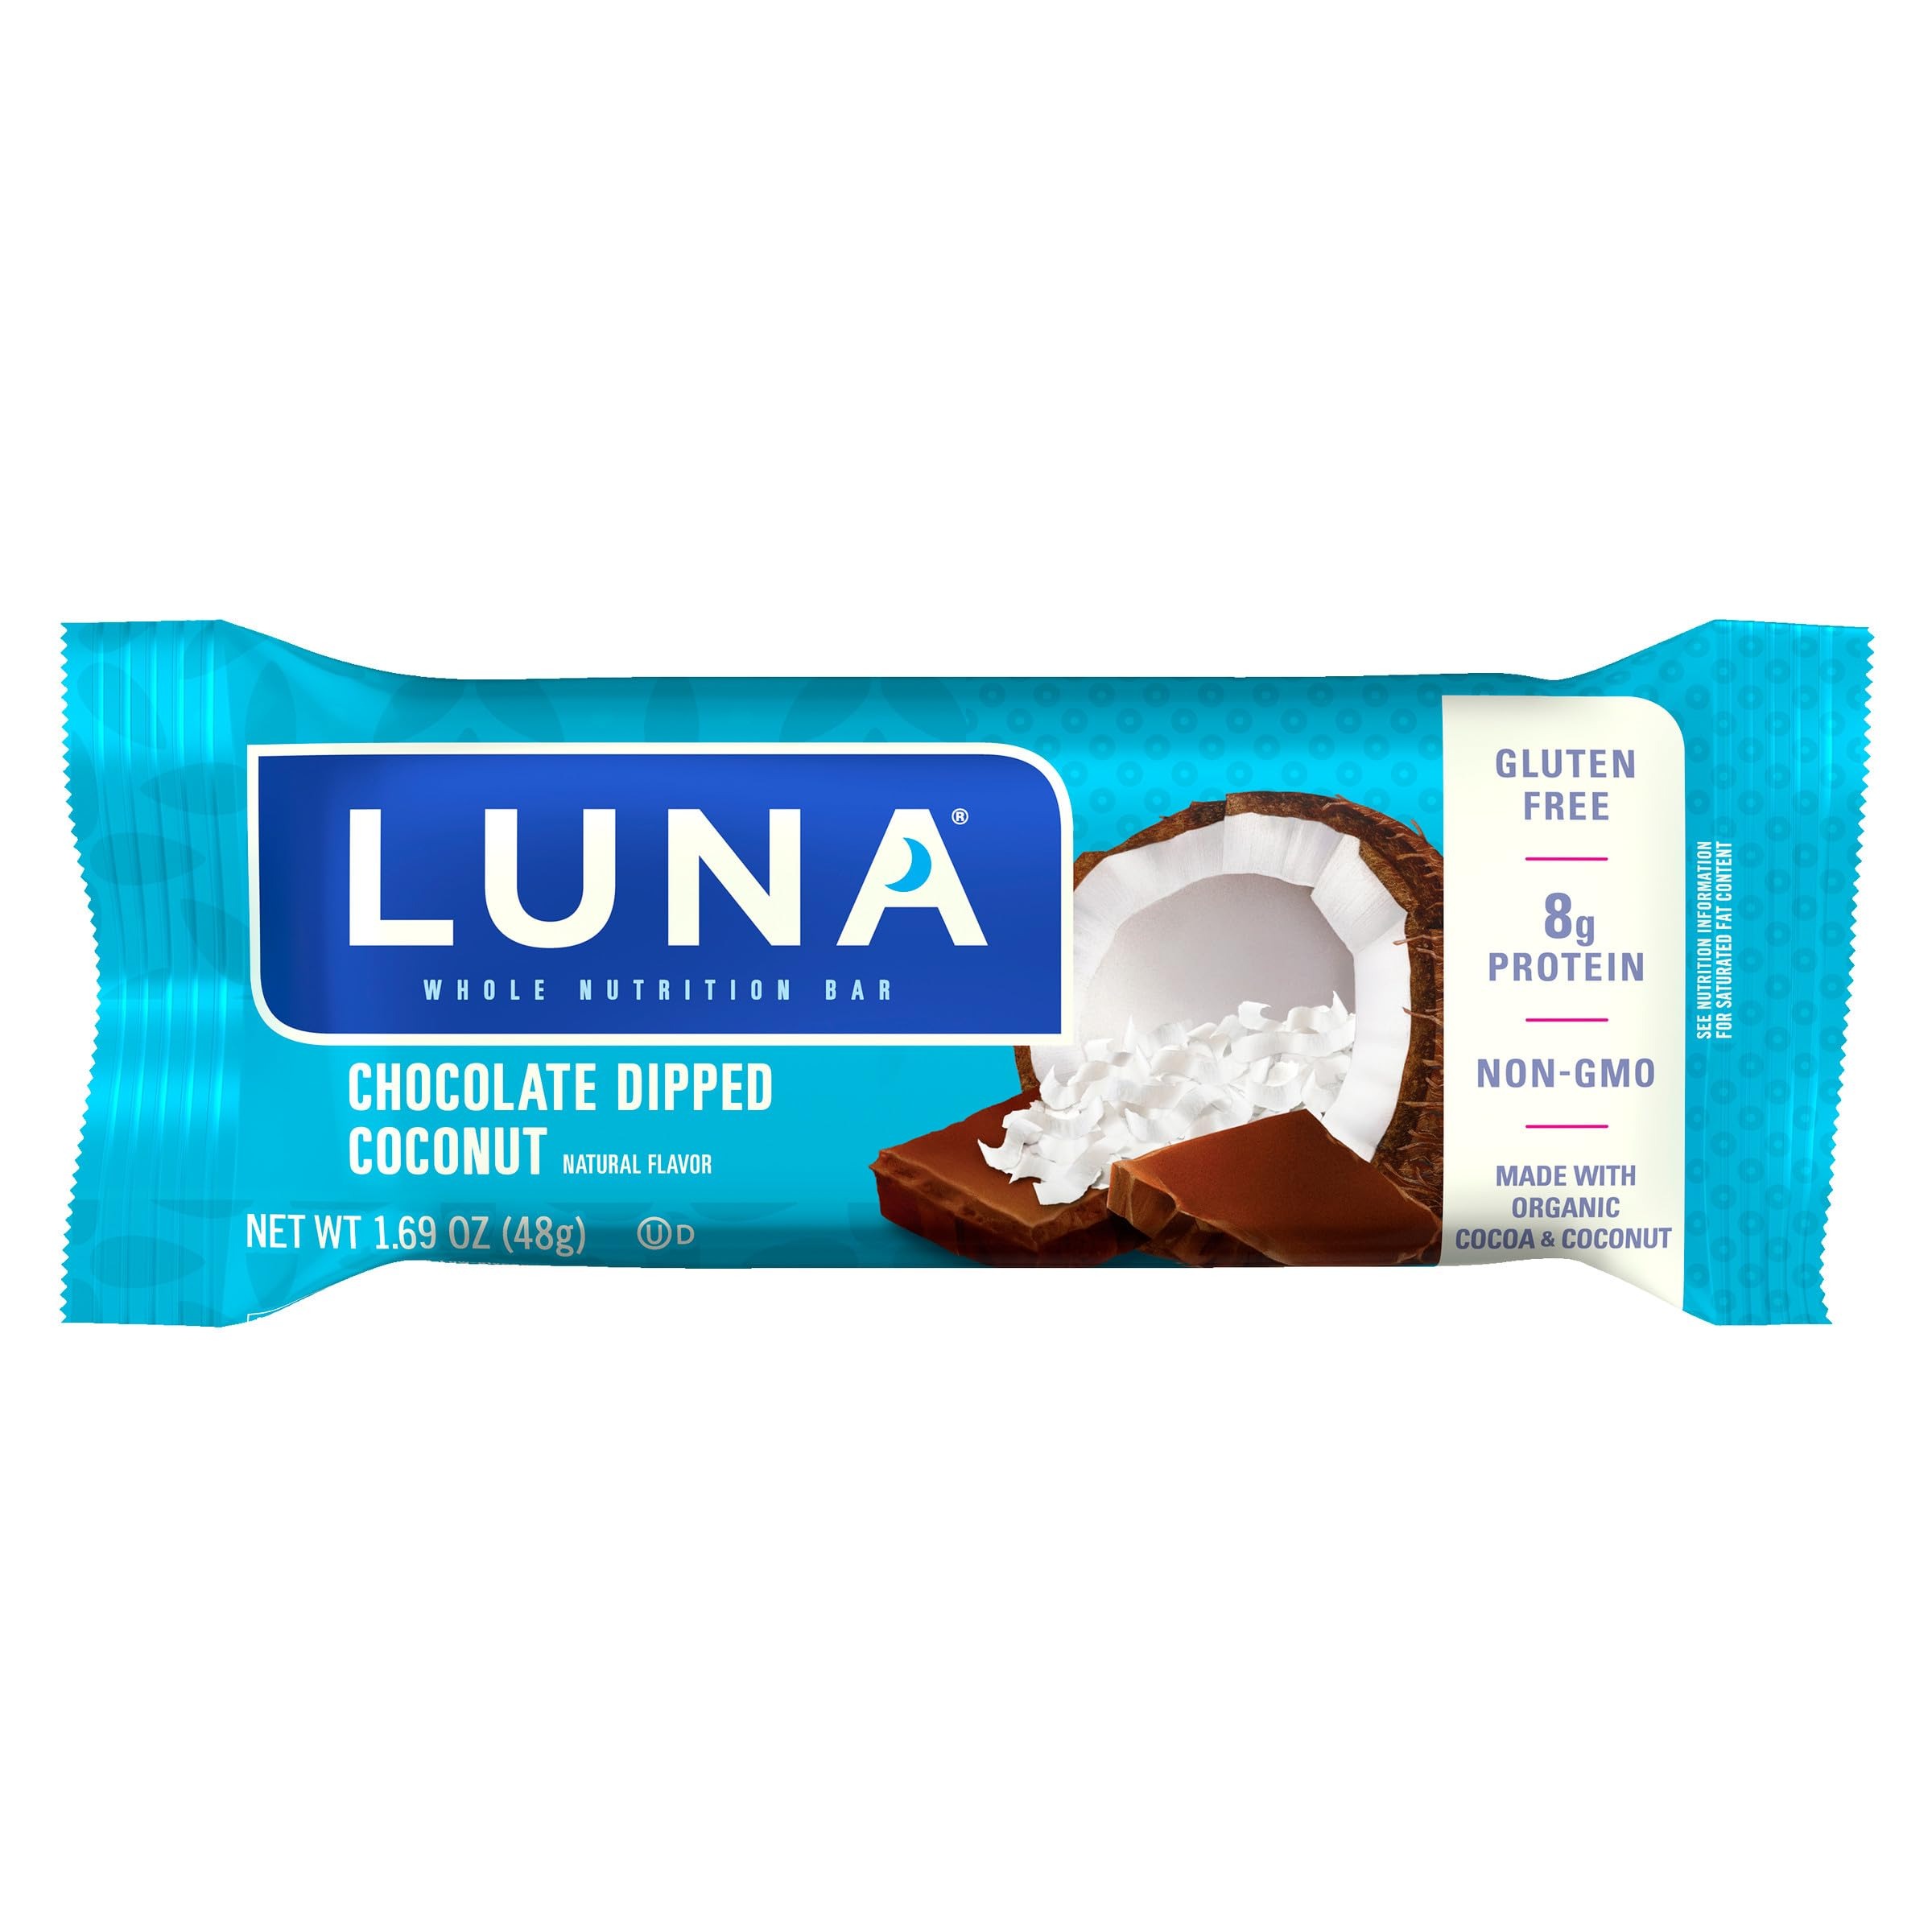
Item Name: LUNA Bar - Chocolate Dipped Coconut Flavor - Snack Bars - Non-GMO - Gluten-Free Protein Bars - Made with Organic Oats (1 Count)
Bullet Point 1: DELICIOUS FLAVOR AND TEXTURE: Includes one LUNA Bar Chocolate Dipped Coconut Flavor gluten-free snack bar with a light, crispy texture dipped in a creamy coating (packaging may vary)
Bullet Point 2: MORE OF THE STUFF YOU WANT: Plant-based protein bars with 8g of protein per bar to help you fight off hunger during your busy day
Bullet Point 3: LESS OF THE STUFF YOU DON’T: Non-GMO and gluten-free granola bars with no high-fructose corn syrup
Bullet Point 4: QUALITY INGREDIENTS: Made with plant-based ingredients like wholesome organic rolled oats and soy protein
Bullet Point 5: ON-THE-GO SNACK: Delicious individually-wrapped snack bars for anytime, anywhere
Value: 1.6
Unit: Ounce

Price: 3.19